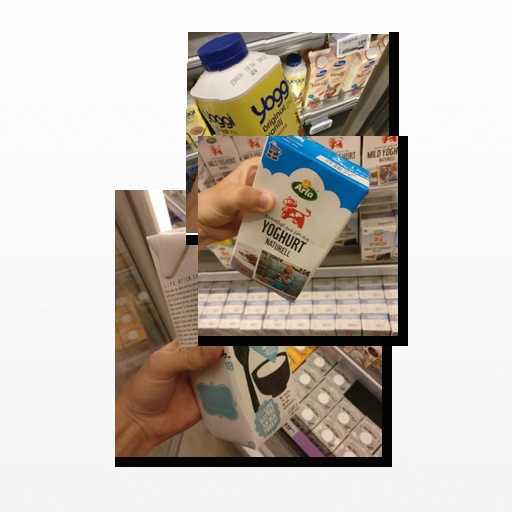
Food items: natural_yogurt, strawberry_yoghurt, oat_yogurt